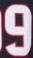
Number: 9